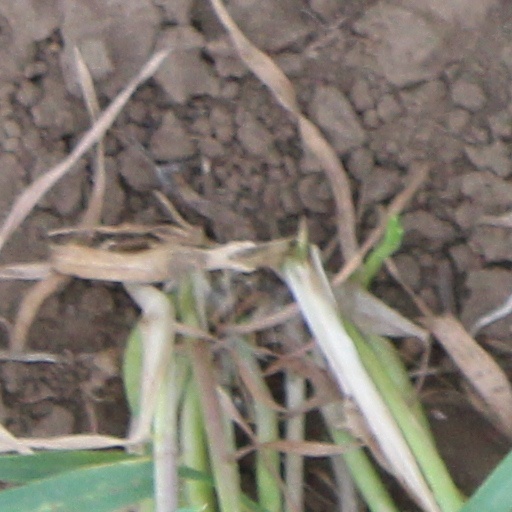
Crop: wheat